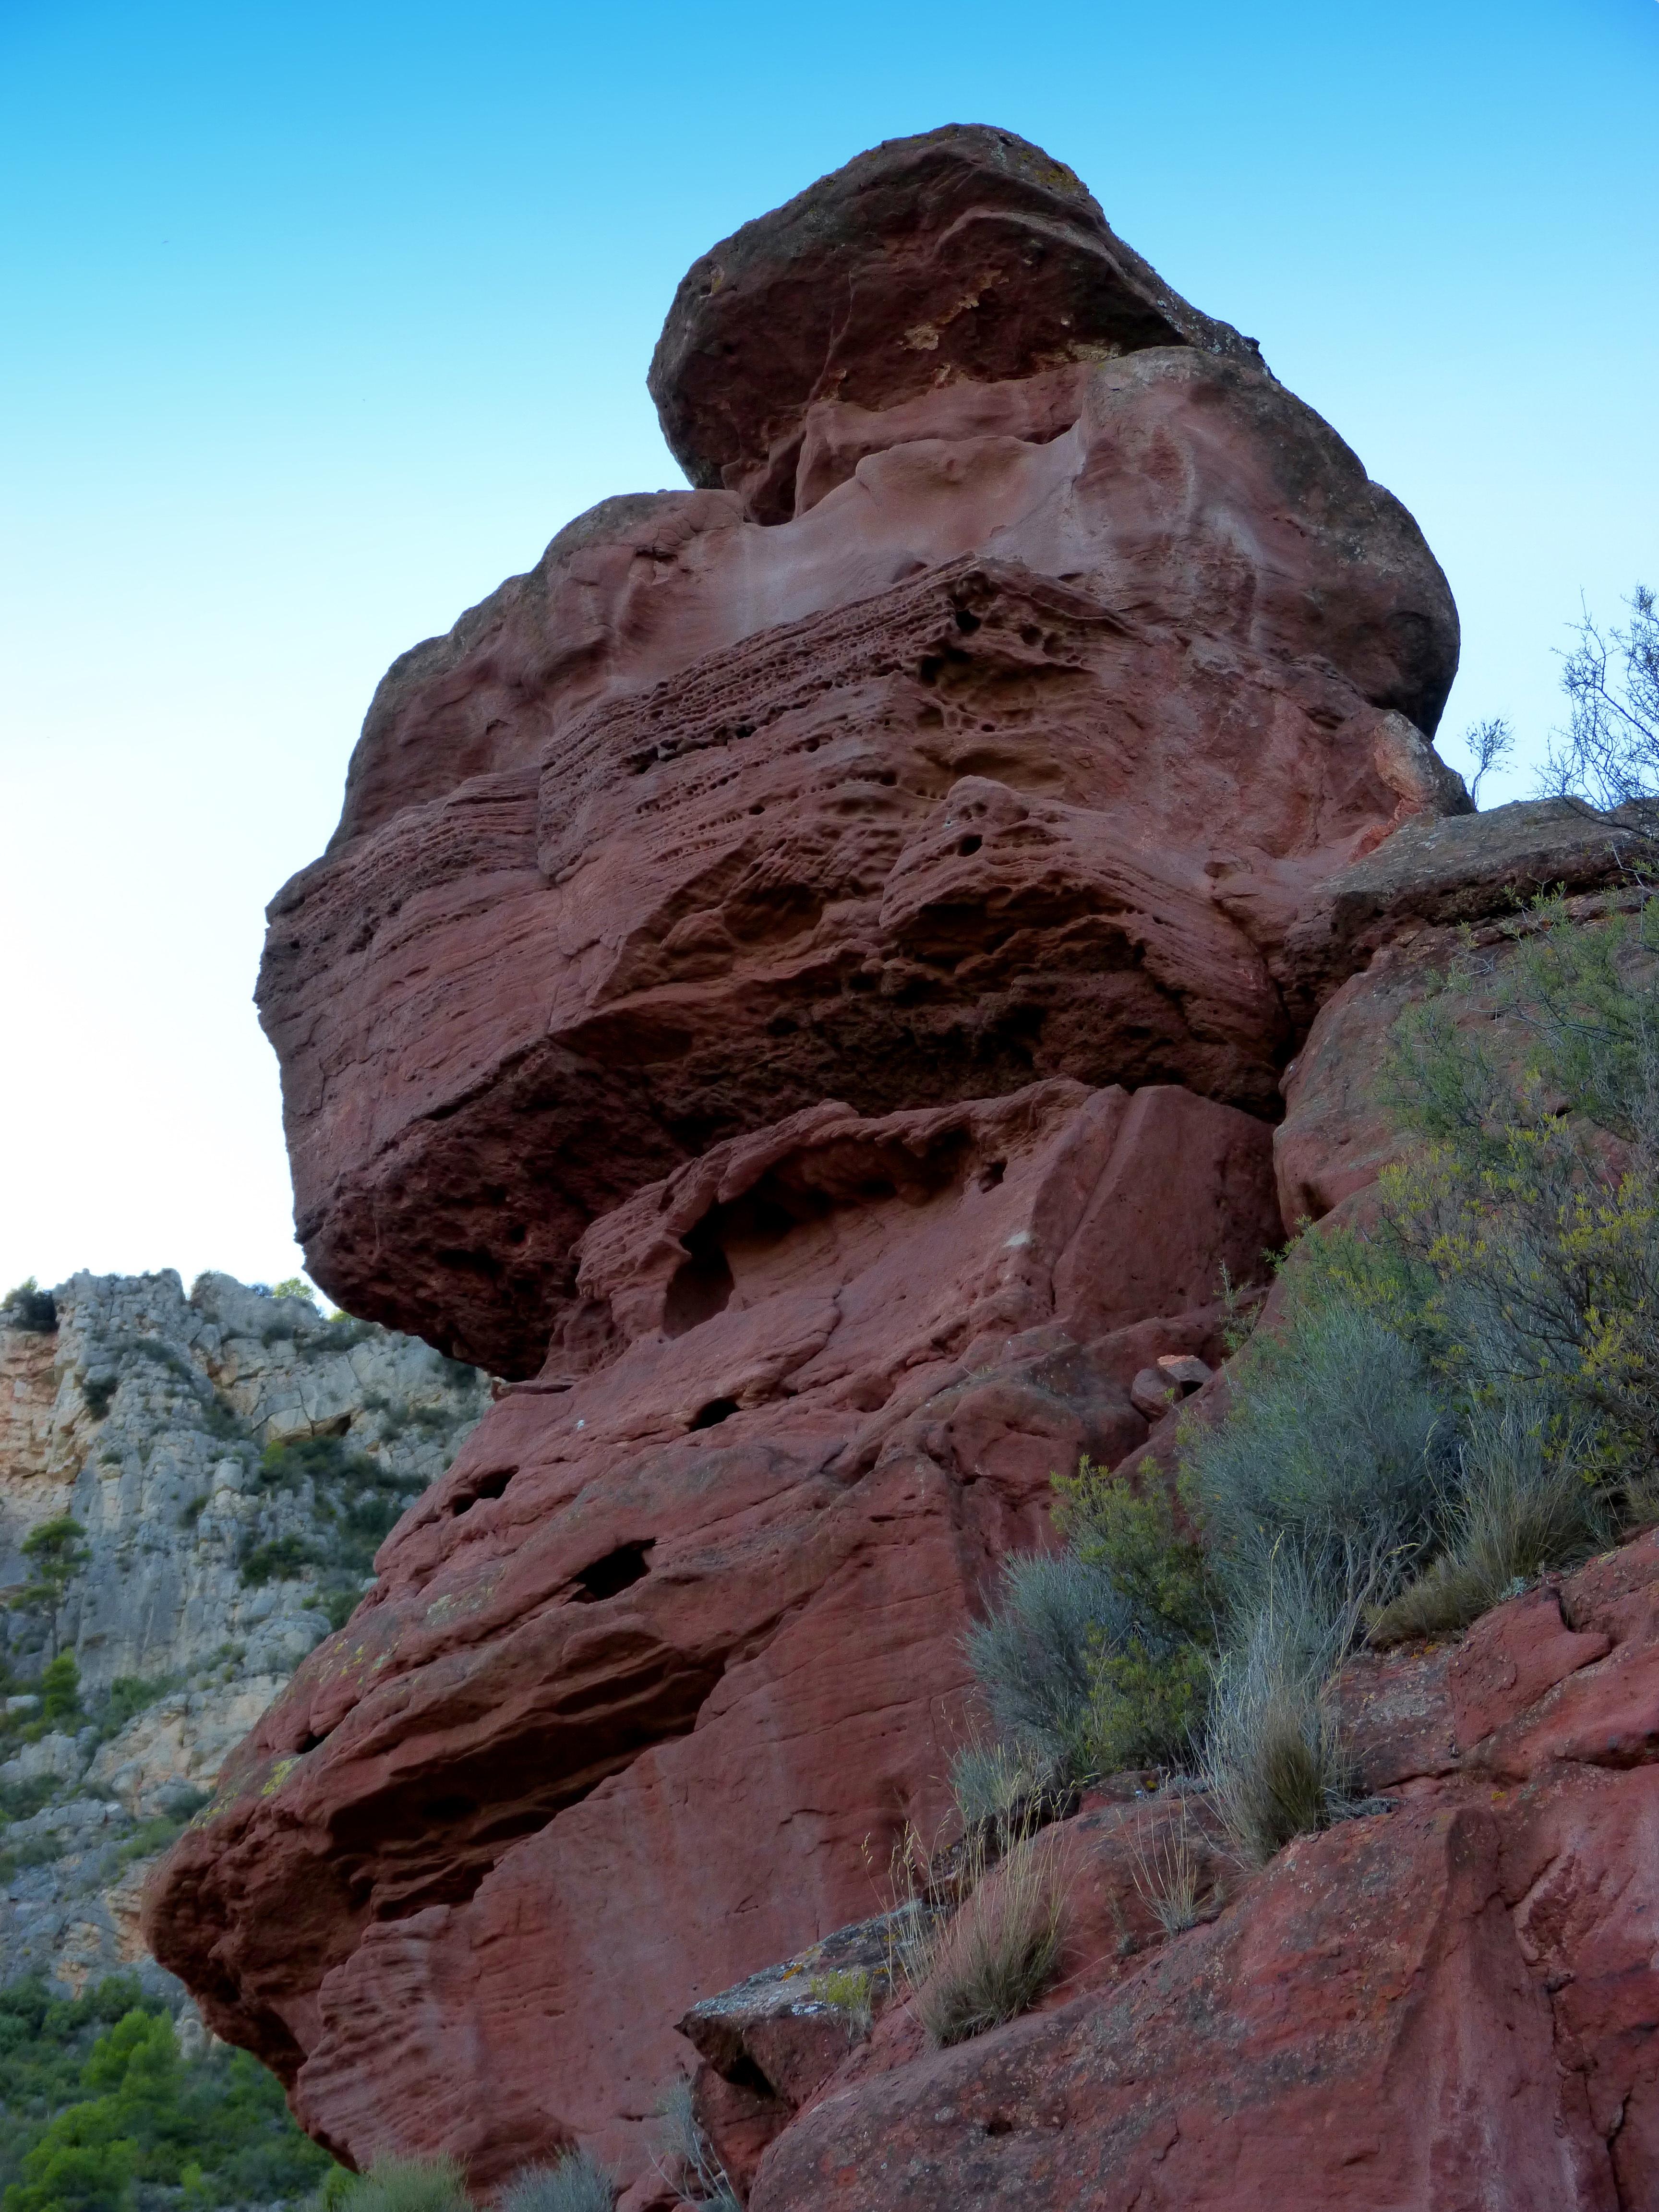
landscape, rock, wilderness, mountain, texture, sandstone, valley, stone, formation, cliff, arch, canyon, terrain, national park, material, red rock, erosion, geology, badlands, wadi, butte, monolith, forms, landform, figurative erosion, geographical feature, mountainous landforms